Enbetsu, Hokkaido

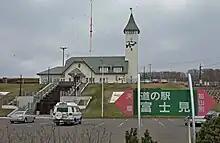
Roadside Station Fujimi

Enbetsu was once connected to the rest of Hokkaido by the JR Hokkaido Haboro Line. The line, completed in 1958, connected Rumoi with Sapporo. Utakoshi, Teshiokanaura, Enbetsu, Keimeikarijōkōjō, and Marumatsu were all stations on the line located in Enbetsu. The Haboro Line was discontinued in March 1987. Currently, the closest JR Hokkaido train stations accessible from Enbetsu via public transport is located in Horonobe, to the north, and Rumoi, to the south.